Cristoforo Savolini

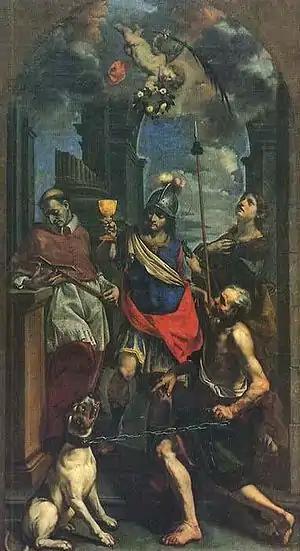
Cristoforo Savolini, "Saints Charles Borromeo, Domninus, and Apollonia"

Cristoforo Savolini (1639 – 1677) was an Italian painter of the Baroque period, active in the region near Pesaro and his native town of Cesena.